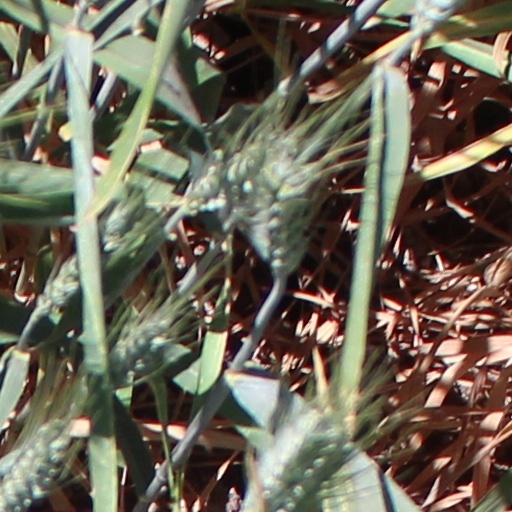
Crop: wheat